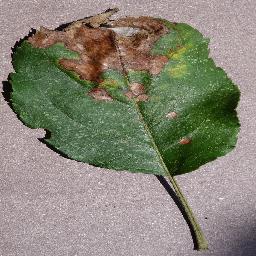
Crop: apple
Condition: black_rot